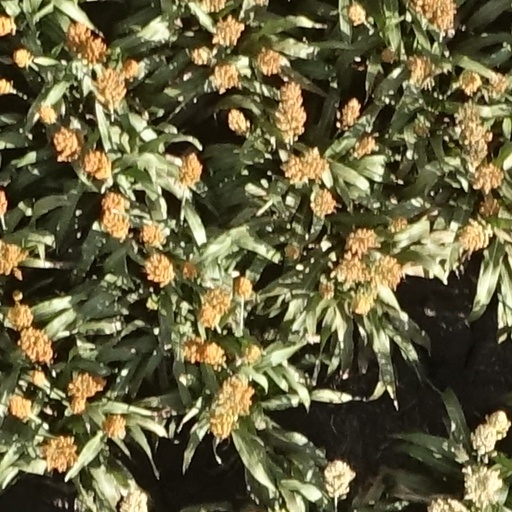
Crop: sorghum